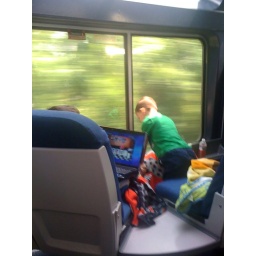
The boys in the observation car